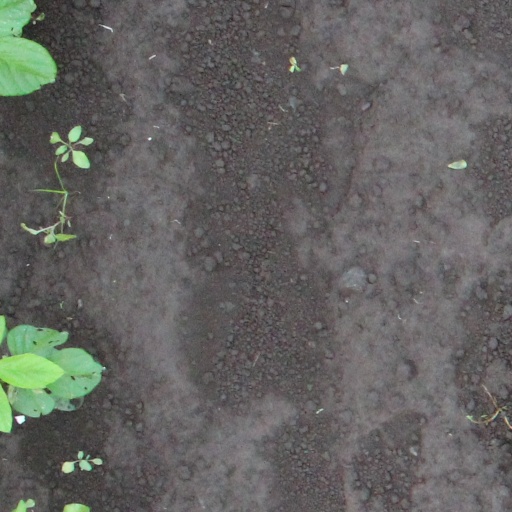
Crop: soybean